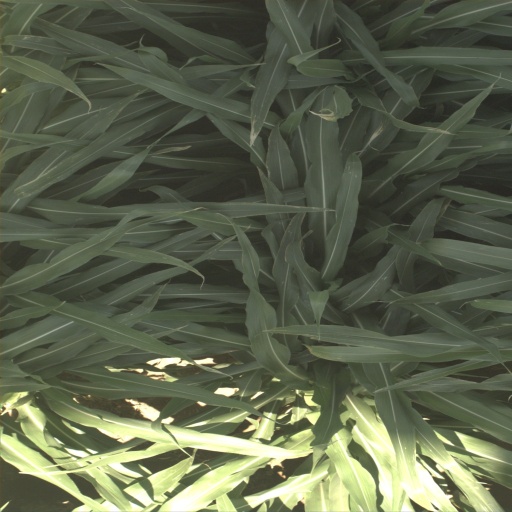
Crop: sorghum